Constantinople

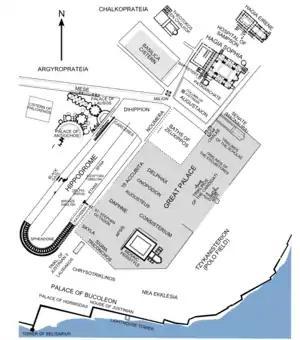
Constantinople's monumental center

The Christian Orthodox city of Constantinople was now under Ottoman control. As tradition followed for the region, Ottoman soldiers had three days to pillage the city. When Mehmed II on the second day entered Constantinople through the Gate of Charisius (today known as Edirnekapı or Adrianople Gate), it is said that first thing he did was ride his horse to Hagia Sophia, which was not in good shape even though it was avoided in the pillage by strict orders. Displeased by the pillaging, Mehmed II ordered it to end, for it will be the capital of his empire. He then ordered that an imam meet him in Hagia Sophia in order to chant the adhan thus transforming the Orthodox cathedral into a Muslim mosque, solidifying Islamic rule in Constantinople.